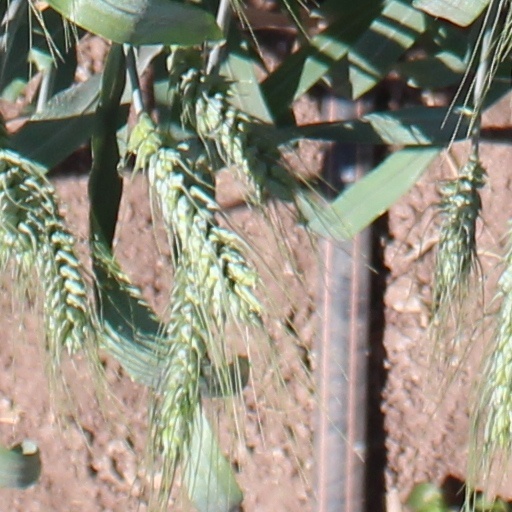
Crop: wheat